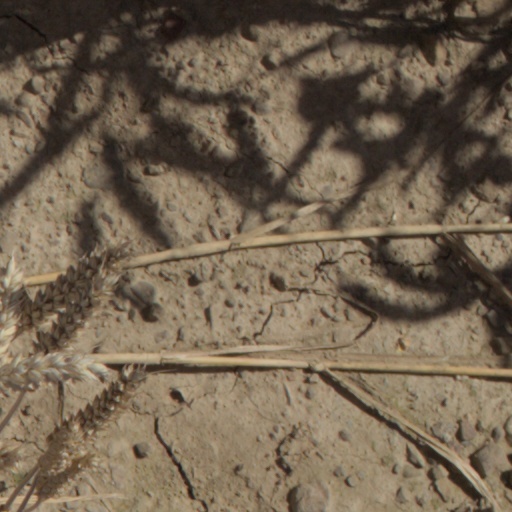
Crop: wheat